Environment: real
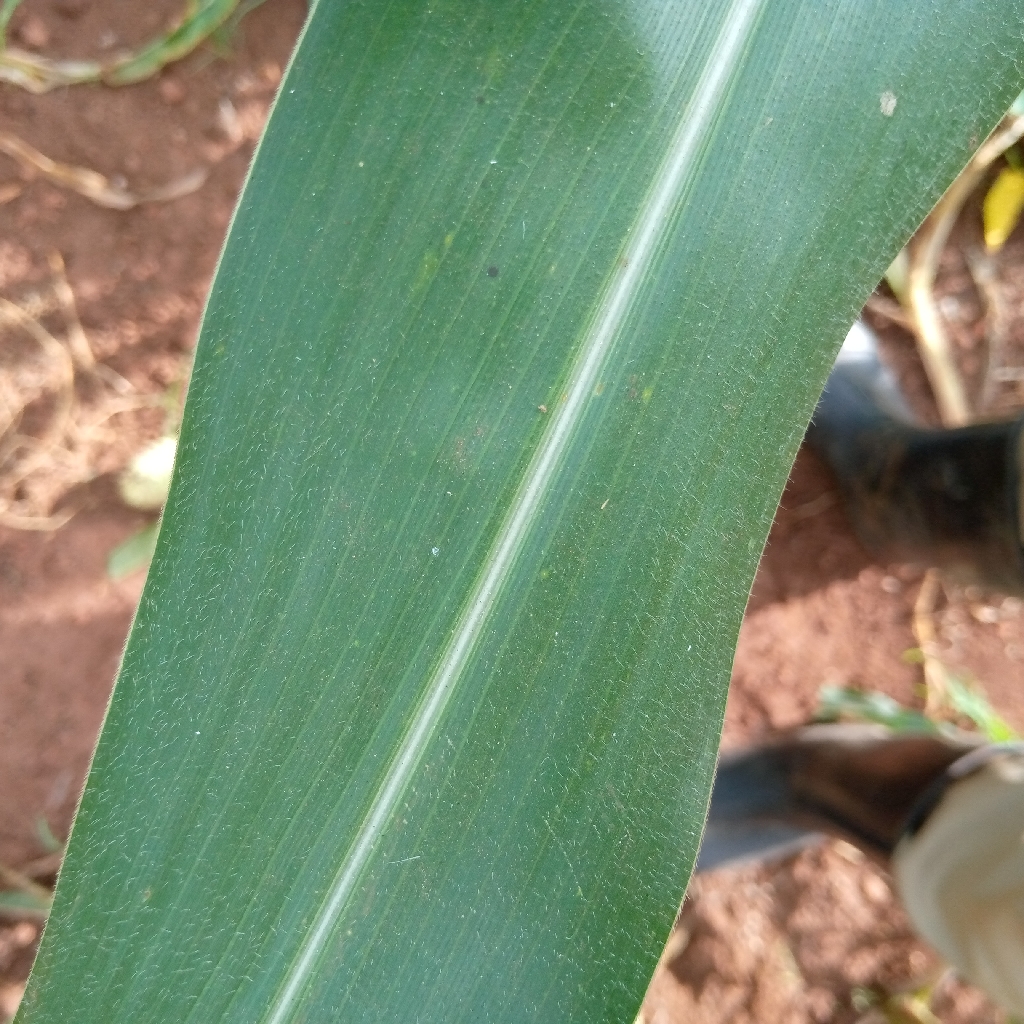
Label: healthy